JR Freight Class HD300

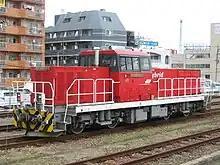
HD300-5 at Hachioji Station in April 2014

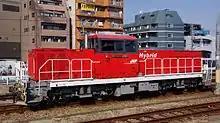
HD300-8 at Hachioji Station in March 2014

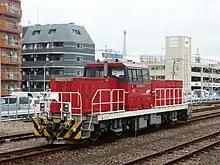
HD300-17 at Hachioji Station in October 2017

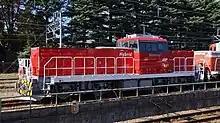
HD300-501 on delivery in November 2014

The HD300 classification for this locomotive type is explained below. As with previous locomotive designs, the prototype is numbered HD300-901, with subsequent production locomotives numbered from HD300-1 onward.